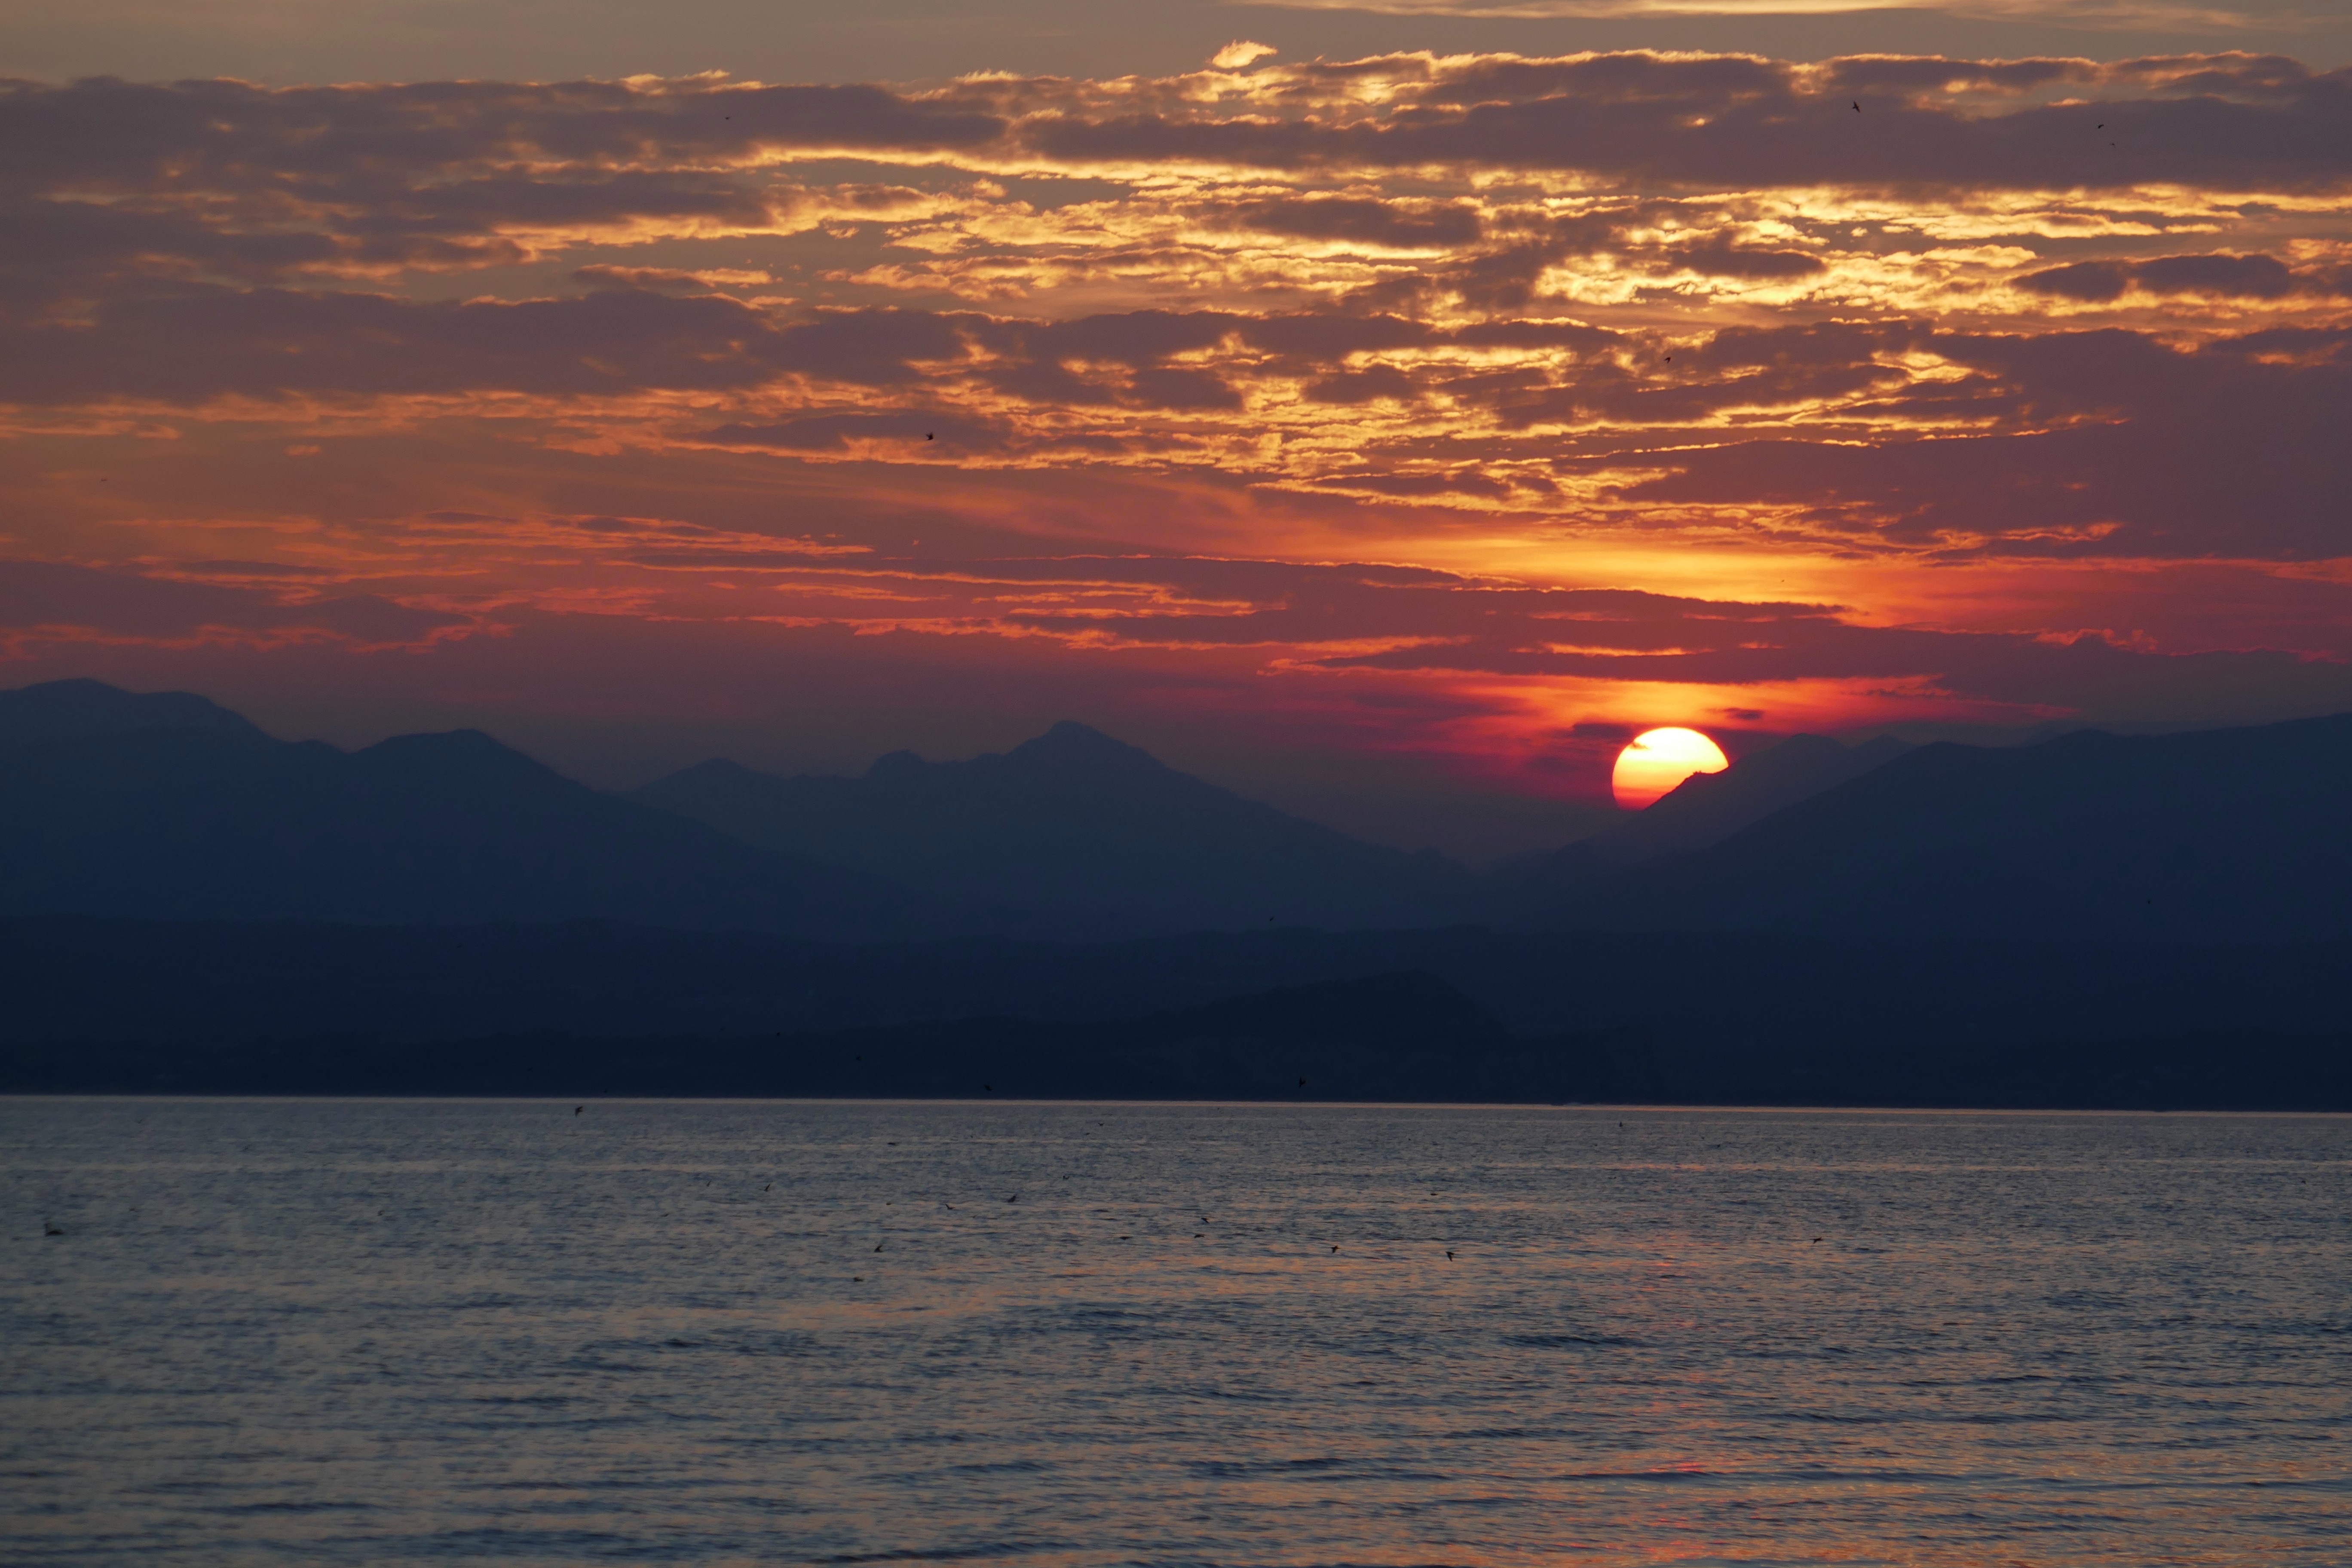
sea, ocean, horizon, mountain, cloud, sky, sun, sunrise, sunset, sunlight, morning, lake, dawn, dusk, evening, reflection, loch, afterglow, atmospheric phenomenon, red sky at morning